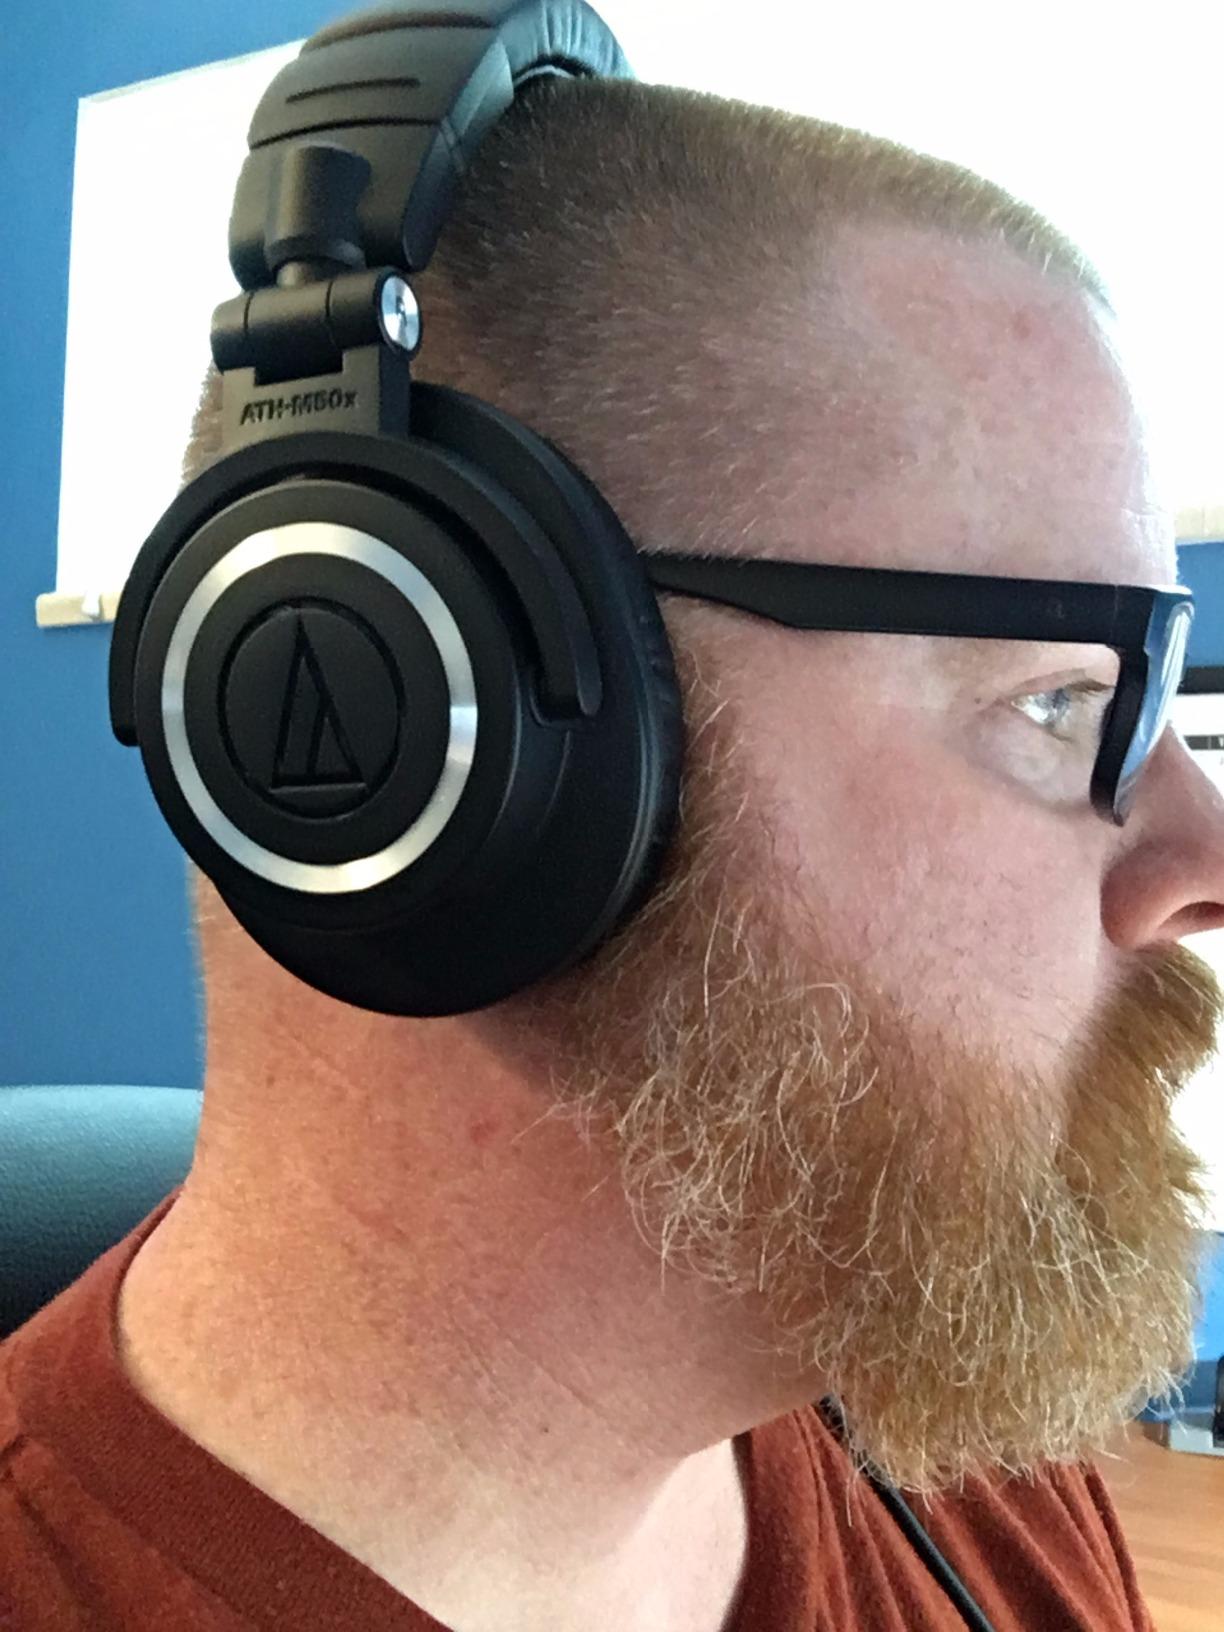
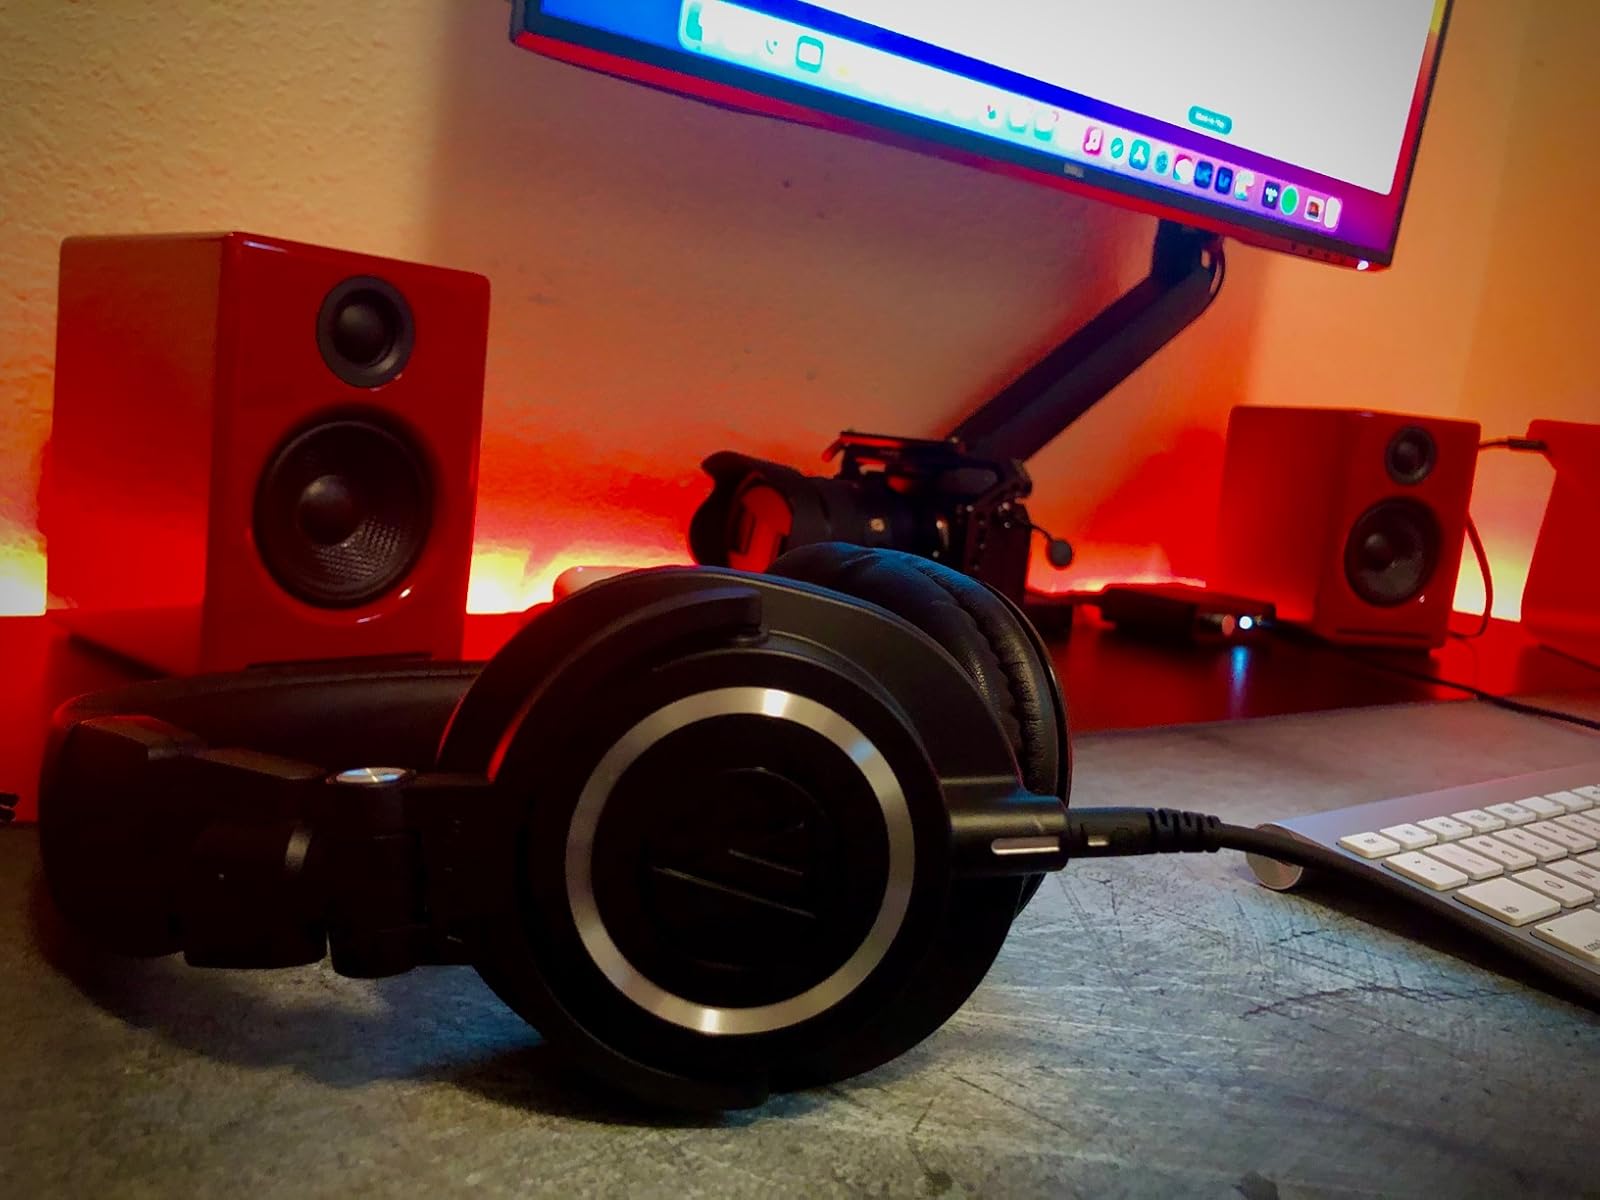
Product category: headphones
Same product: yes